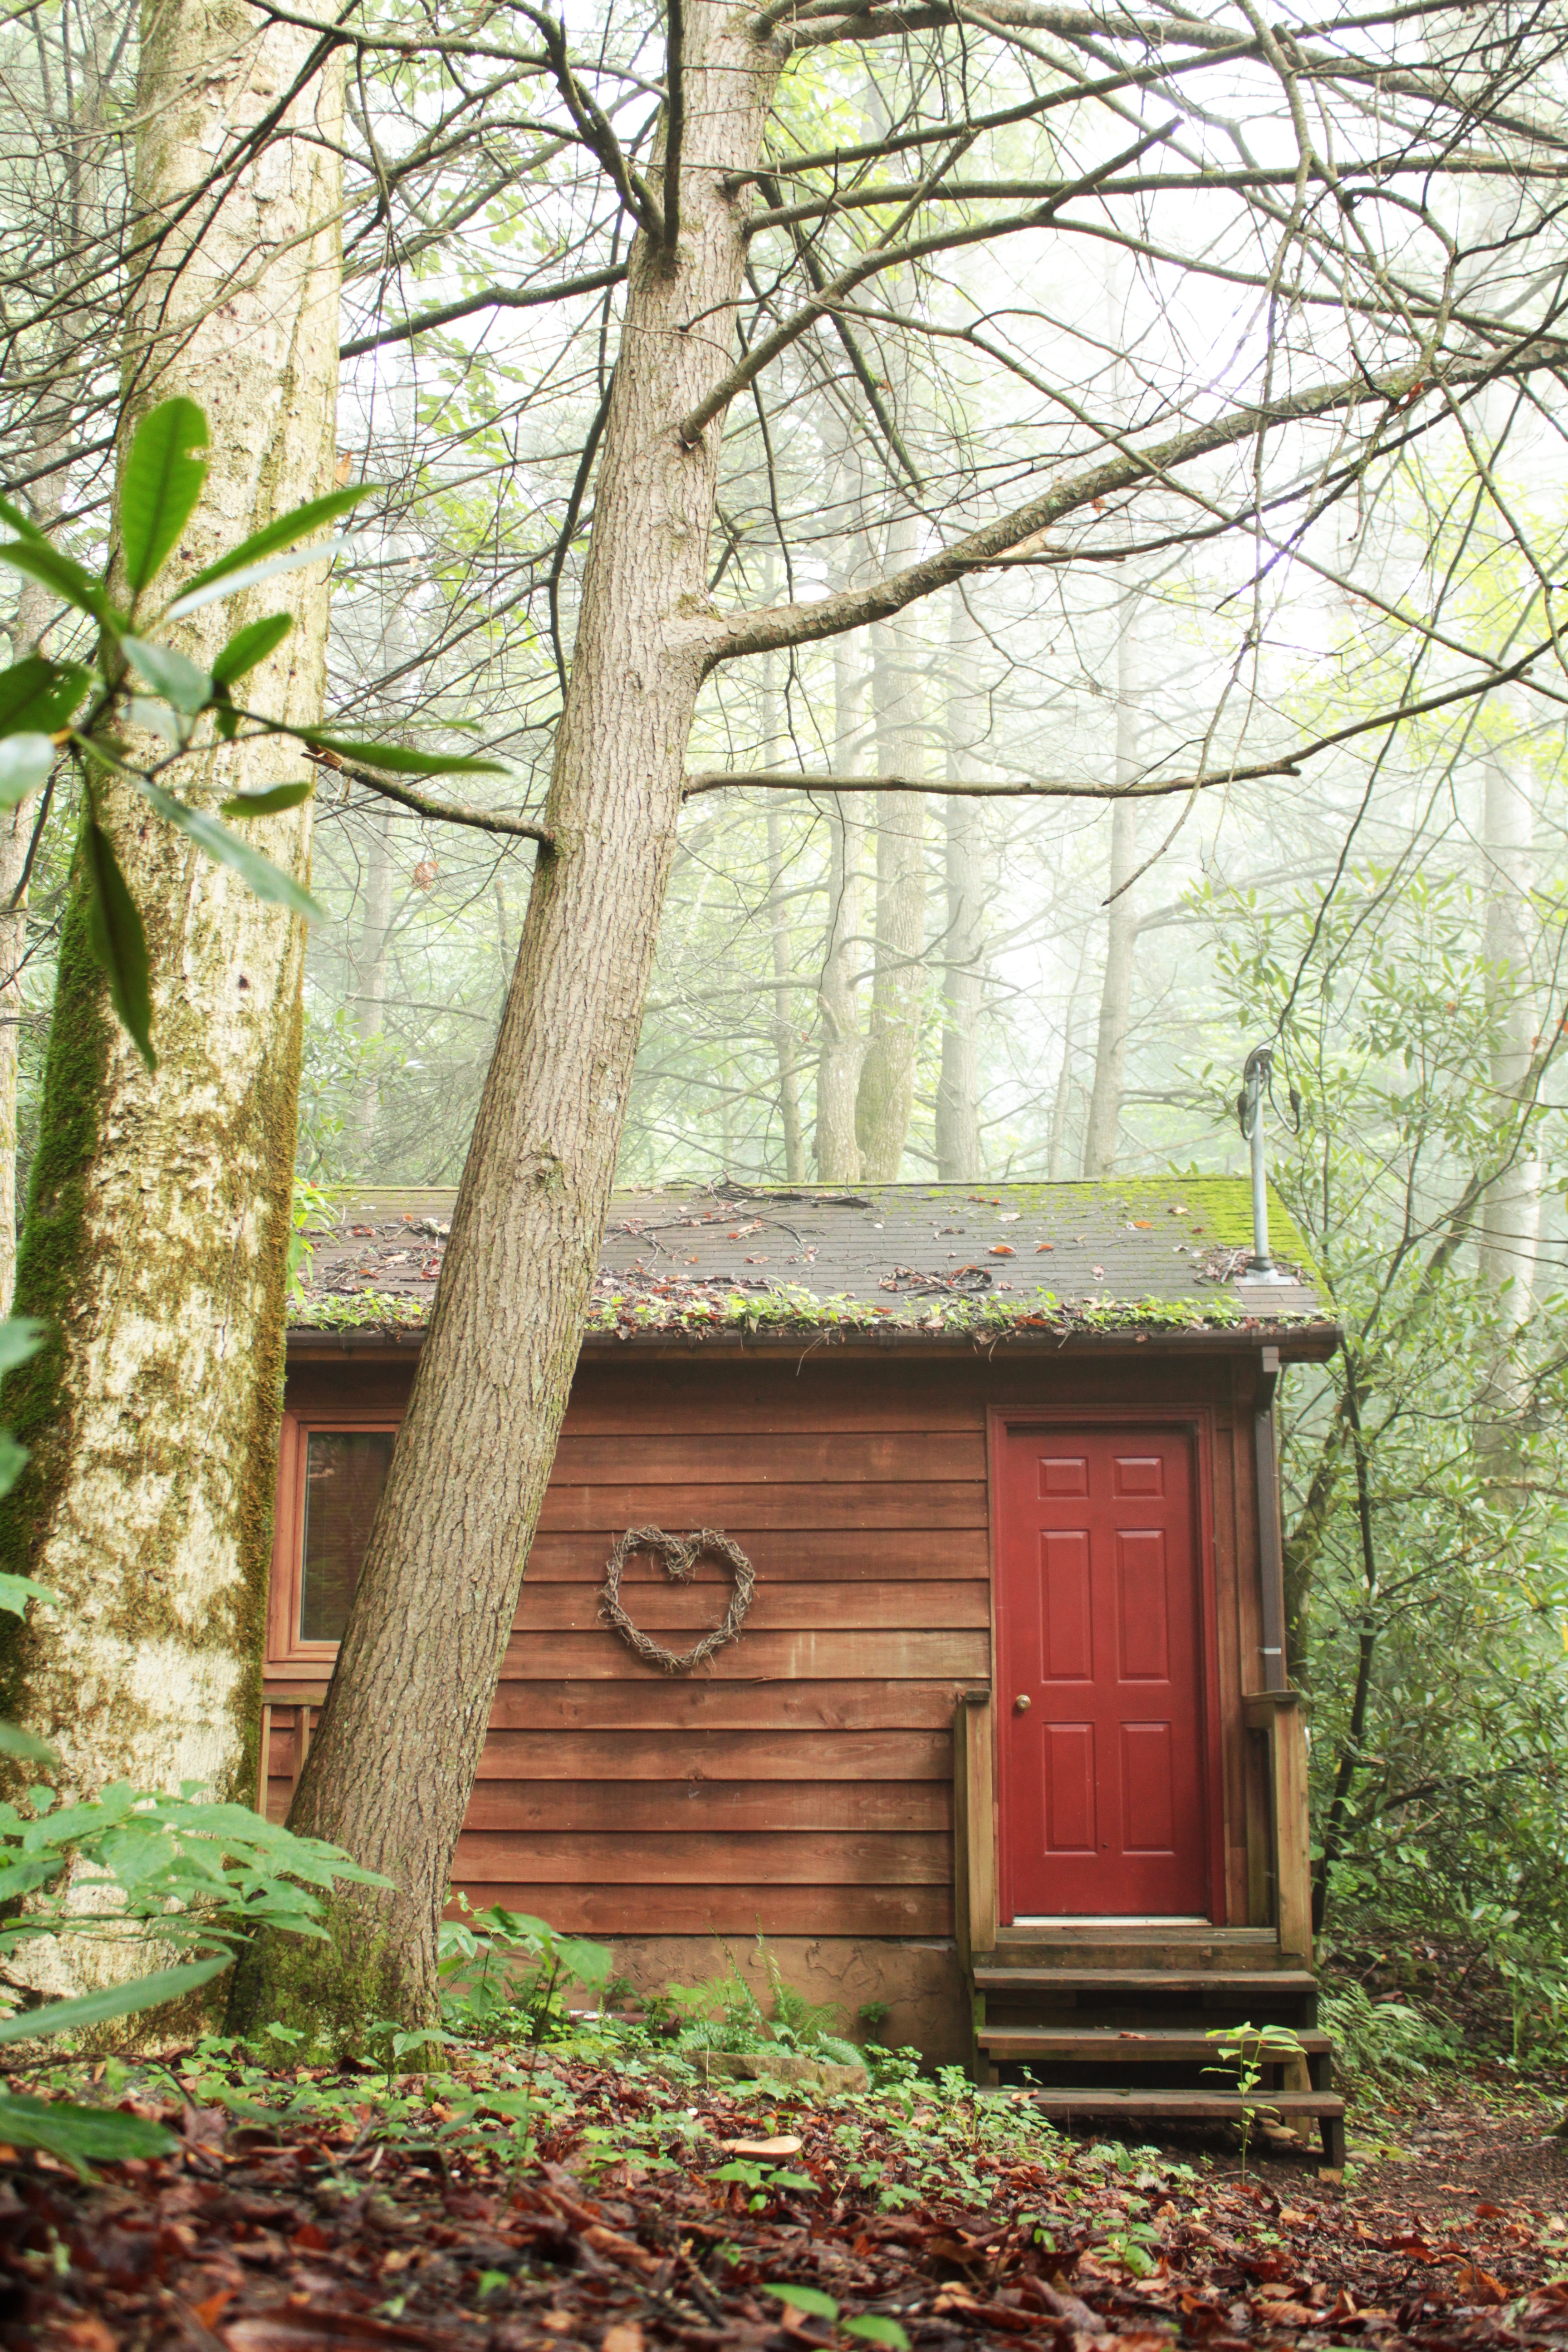
tree, nature, forest, wood, house, flower, home, shed, hut, green, cabin, cottage, autumn, backyard, garden, trees, woodland, log cabin, yard, rural area, love nest, outdoor structure